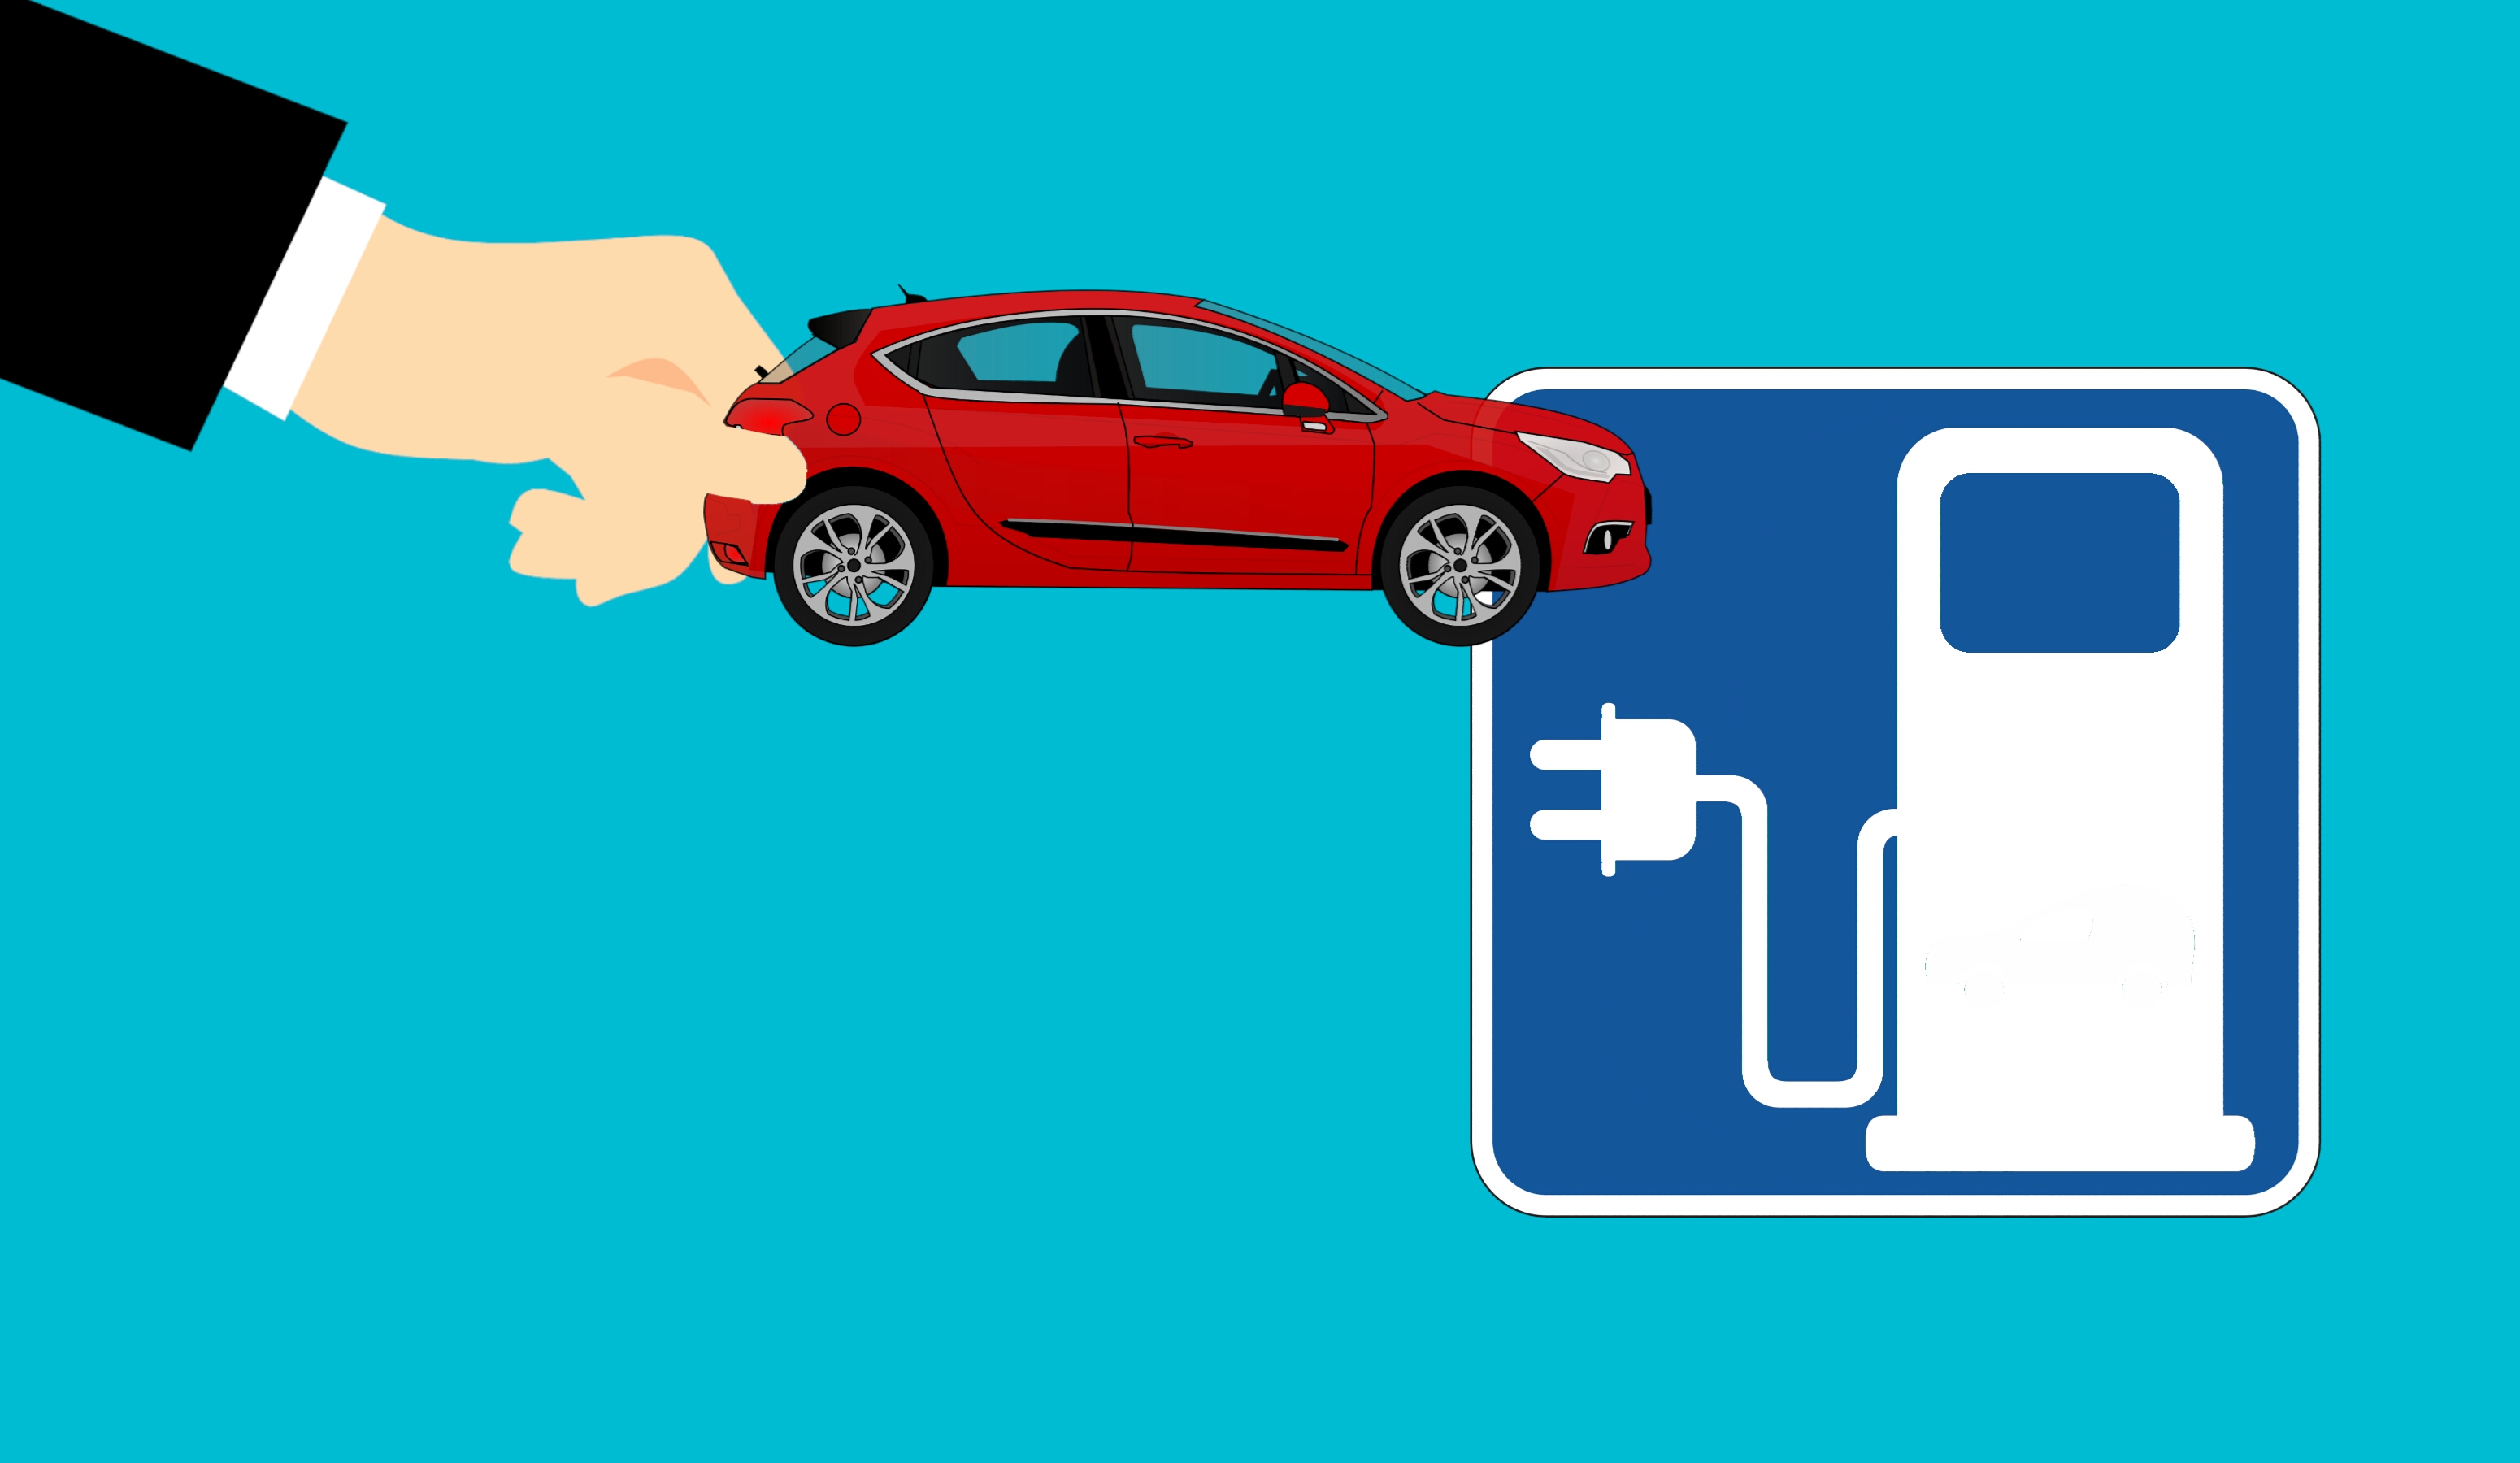
electric car, charging station, e car, battery, cable, socket, auto, vehicle, dare, motor, drive, automotive, hand, cartoon, tesla, motor vehicle, blue, red, green, car, product, automotive design, technology, vehicle door, line, area, brand, font, graphics, compact car, model car, logo, electric blue